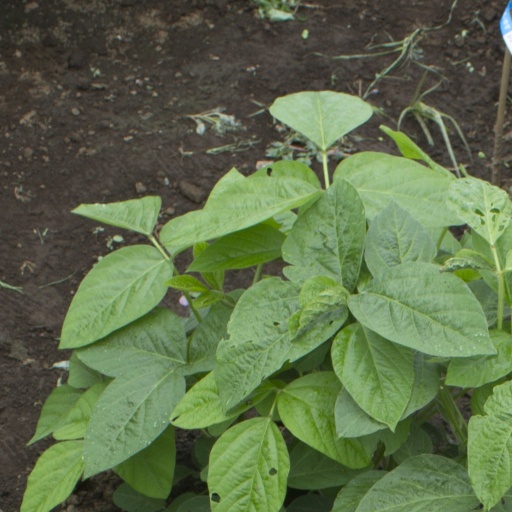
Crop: soybean